Penn Masala

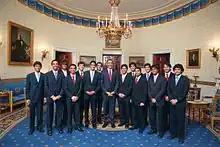
Penn Masala performs in the Blue Room of the White House in October of 2009 due to invite from President Barack Obama

Penn Masala has also performed for the Indian Filmfare Awards, and for prominent leaders including Henry Kissinger, Ban Ki-moon, Mukesh Ambani, and Narendra Modi. The group also had a cameo role in Pitch Perfect 2, released in May 2015.